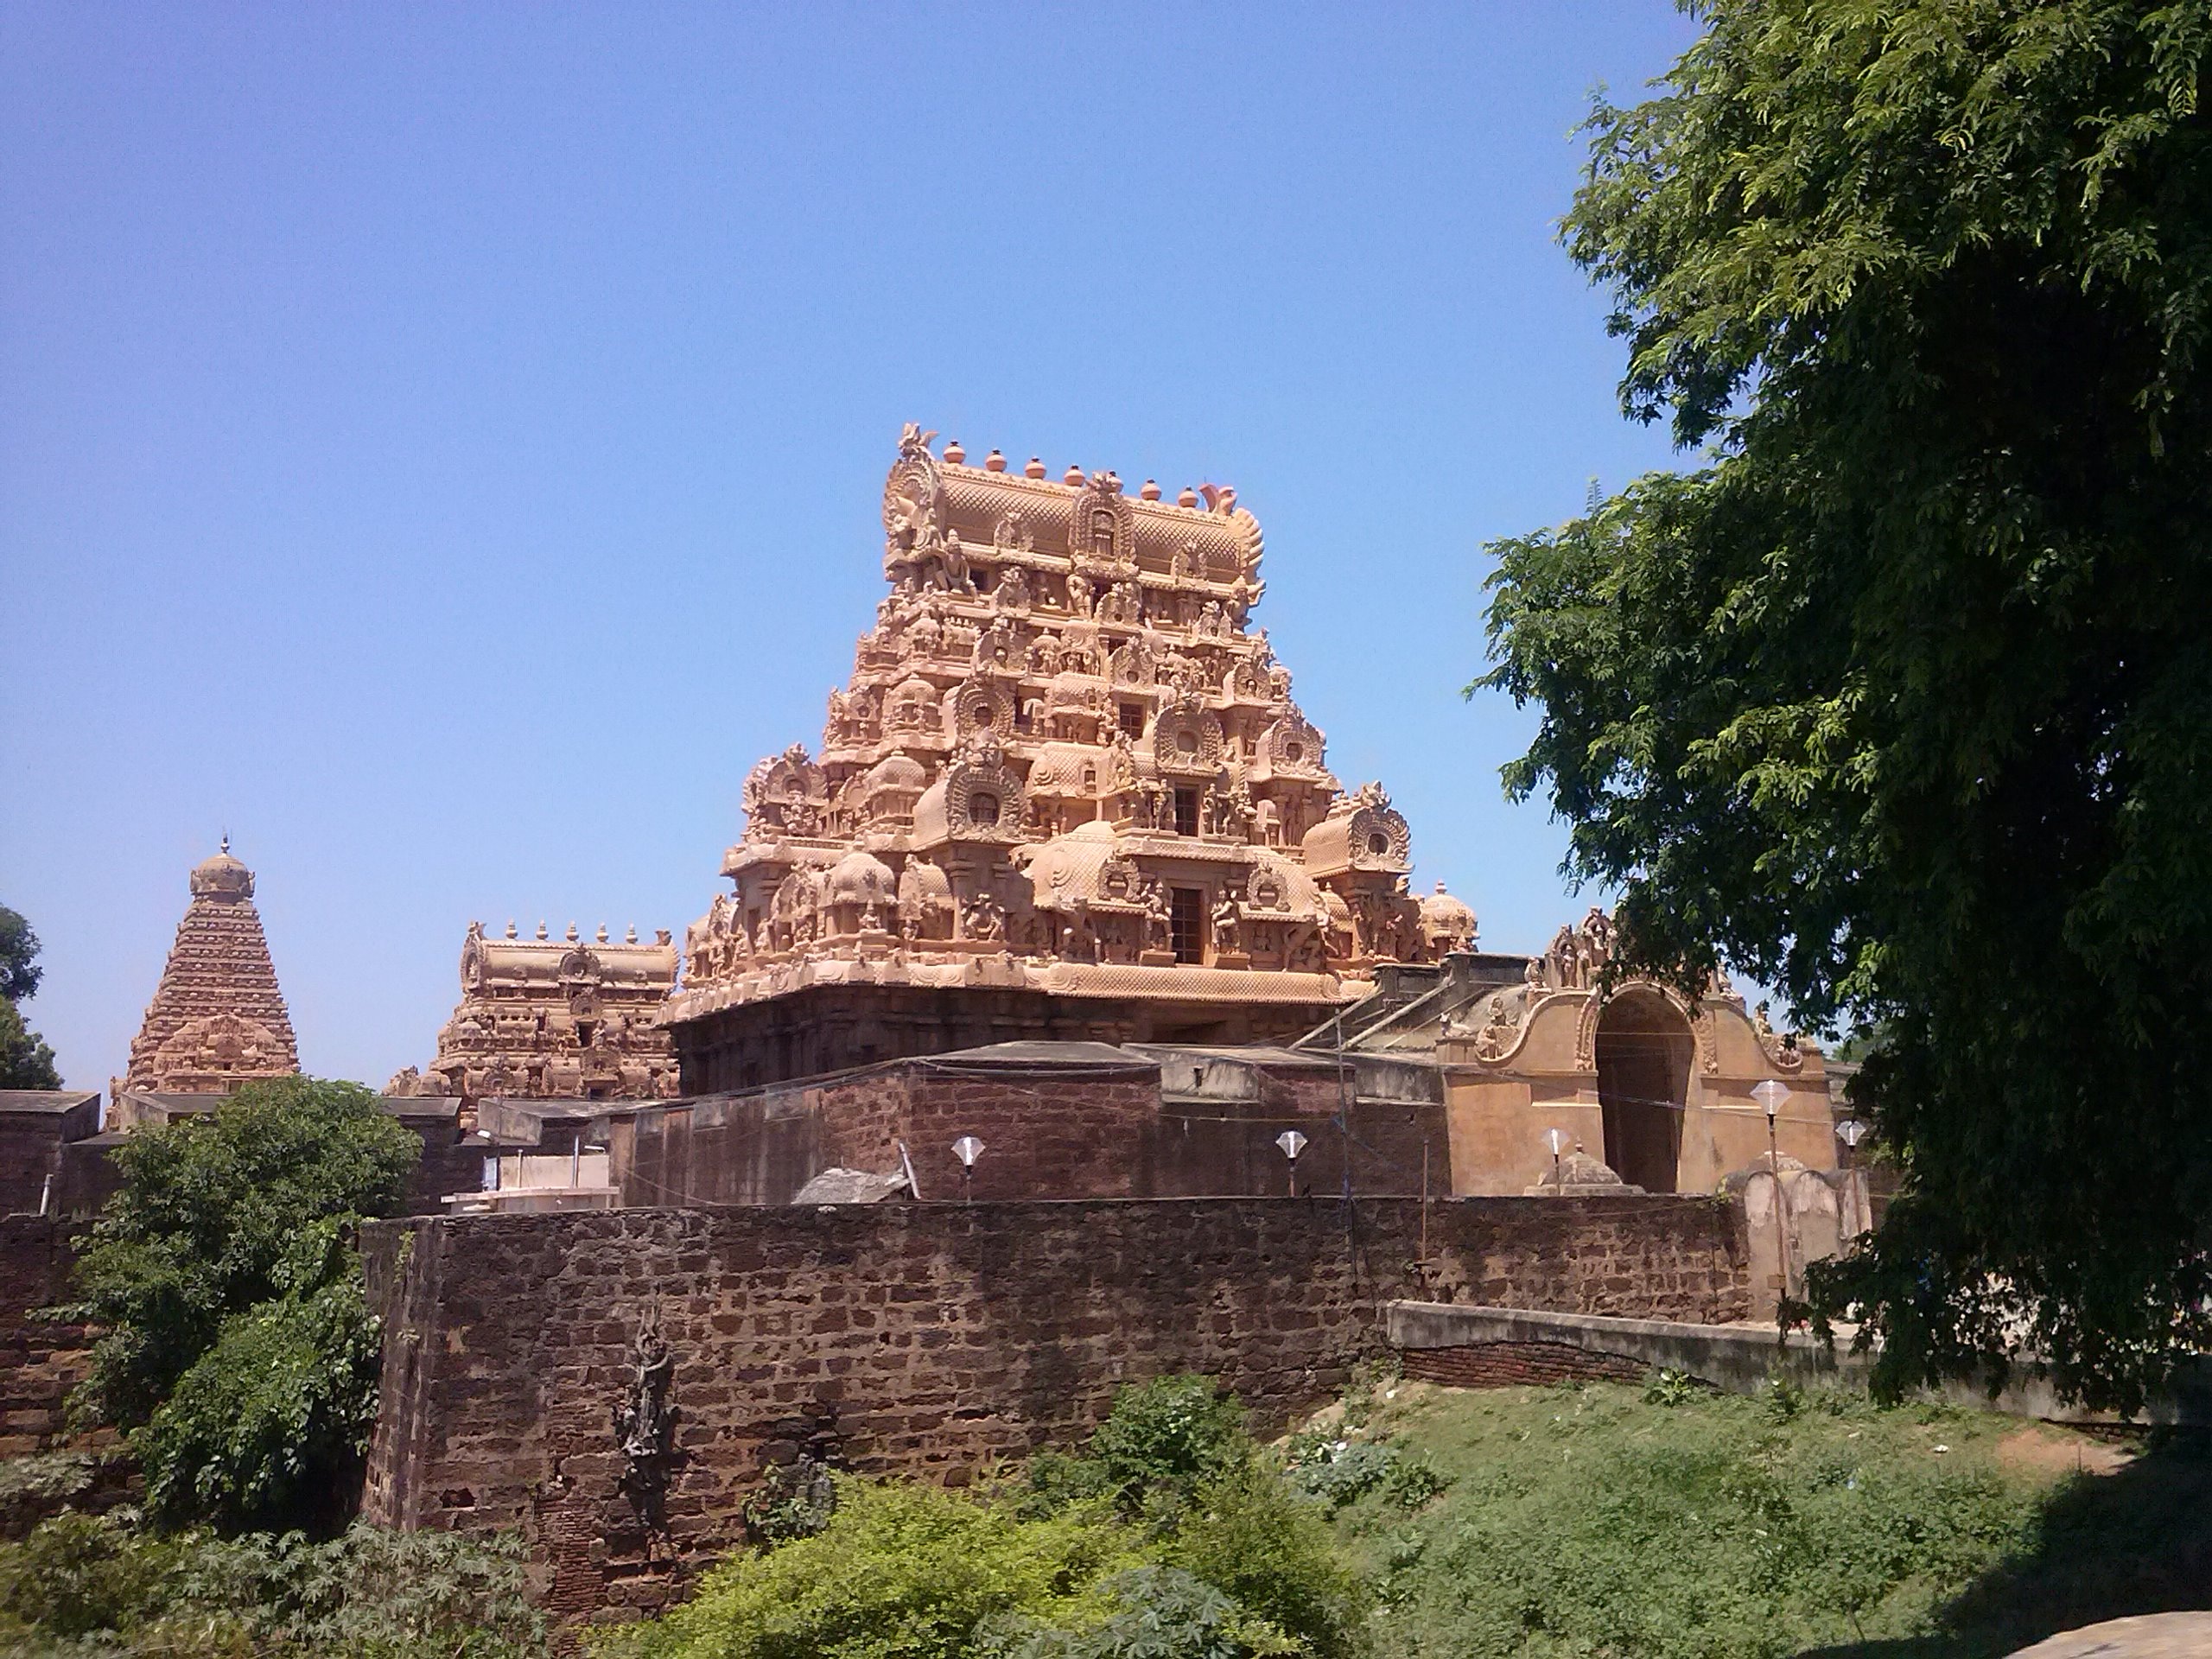
architecture, building, monument, travel, religion, ancient, landmark, tourism, place of worship, south, temple, faith, ruins, worship, holy, india, carving, hindu, tamil nadu, tamil, hinduism, archaeological site, unesco world heritage site, shiva, hindu temple, historic site, ancient history, maya civilization, brihadeeswara temple, thanjavur